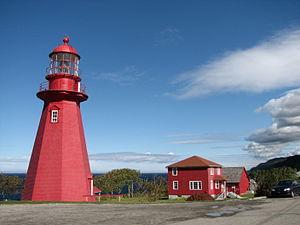
Le phare du Cap-Alright aussi connu sous le nom de phare de l'Île-du-Havre-aux-Maisons ou phare de L'Échouerie est une installation côtière d'aide à la navigation située sur un cap escarpé de l'île du Havre aux Maisons des îles de la Madeleine au Québec. Construit en 1928, il est plus jeune et le plus petit phare de l'archipel. Il s'agit d'une petite tour carrée de forme pyramidale construite selon un modèle souvent utilisé au Canada. Il a été cité immeuble patrimonial par la municipalité des Les Îles-de-la-Madeleine. Il a été désigné phare patrimonial en 2015 par la commission des lieux et des monuments historiques du Canada.
La Gaspésie est une péninsule située au centre-est du Québec, à l'est de la vallée de la Matapédia, et entourée des eaux du fleuve Saint-Laurent au nord, du golfe St-Laurent à l'est et de la baie des Chaleurs au sud. Le nom de Gaspésie est un dérivé du mot Gaspé qui est un dérivé du terme micmac « Gespeg » signifiant « fin des terres ».
Le Cégep de la Gaspésie et des Îles est un établissement d'études post-secondaires établi dans la région de la Gaspésie et des Îles-de-la-Madeleine dans la province de Québec. Il a été établi en 1968 à la suite du rapport Parent. Il a remplacé l'ancien séminaire de Gaspé.
Le phare de Cap-Chat est une ancienne station d'aide à la navigation du fleuve Saint-Laurent, située à Cap-Chat dans la Gaspésie-Îles-de-la-Madeleine au Québec.
L'île Shag est une île québécoise dans le golfe du Saint-Laurent.